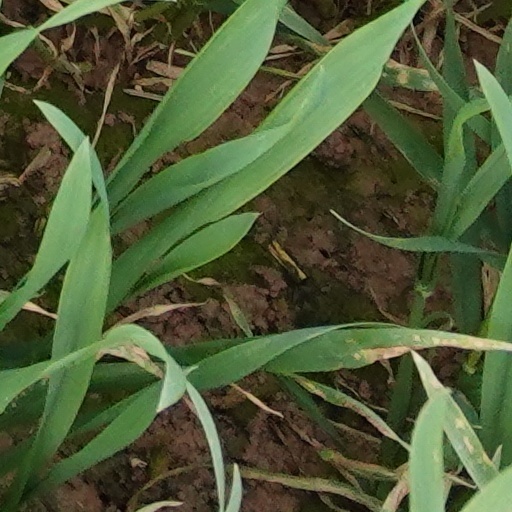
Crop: wheat